Dorchester Heights Monument

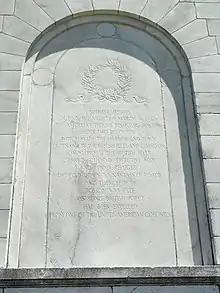
Tablet on the monument's west side

The dedication ceremony for the monument occurred on March 17, 1902, on the 126th anniversary of the evacuation of Boston. The celebrations began around noon with a procession of members of the United States Marine Corps, with Governor Winthrop M. Crane and other guests of honor riding in a carriage. After the Governor and guests had assembled at the monument, the Marine band played "The Star-Spangled Banner". Afterwards, Governor Crane gave an address to the crowd and a tablet in the front of the monument, which previously had been covered with American flags, was unveiled, after which the band played "America".